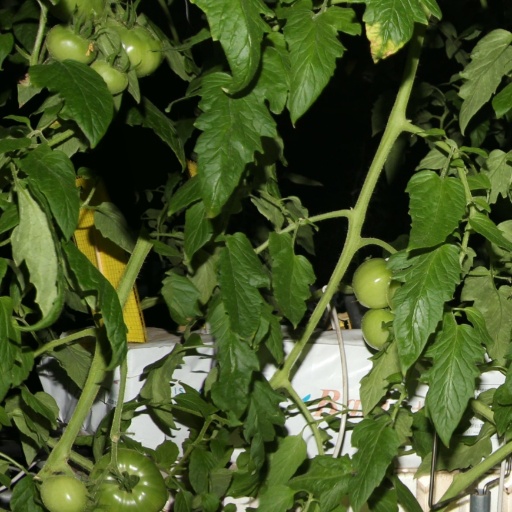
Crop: tomato